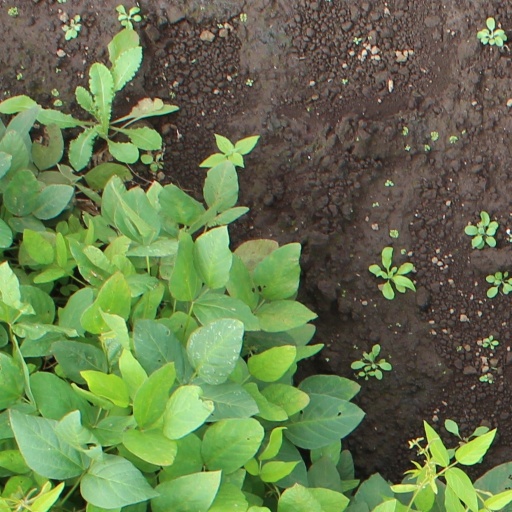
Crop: soybean